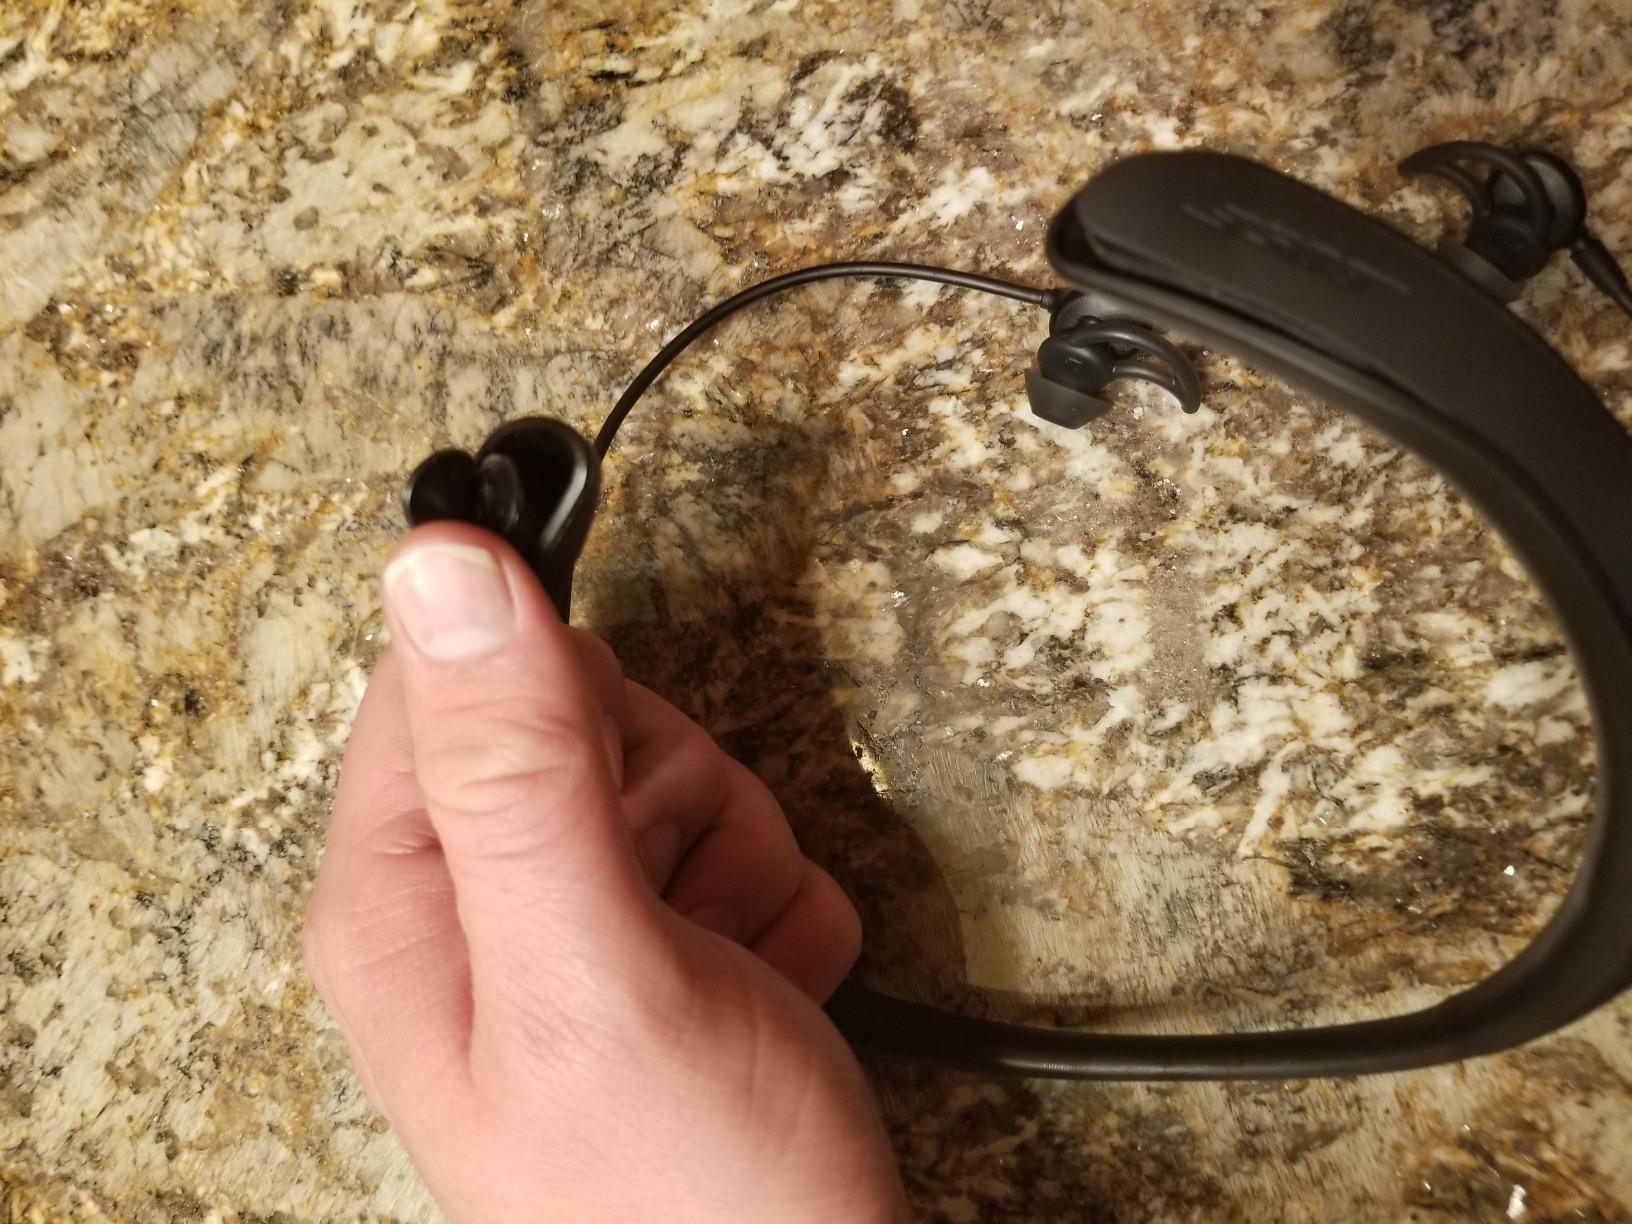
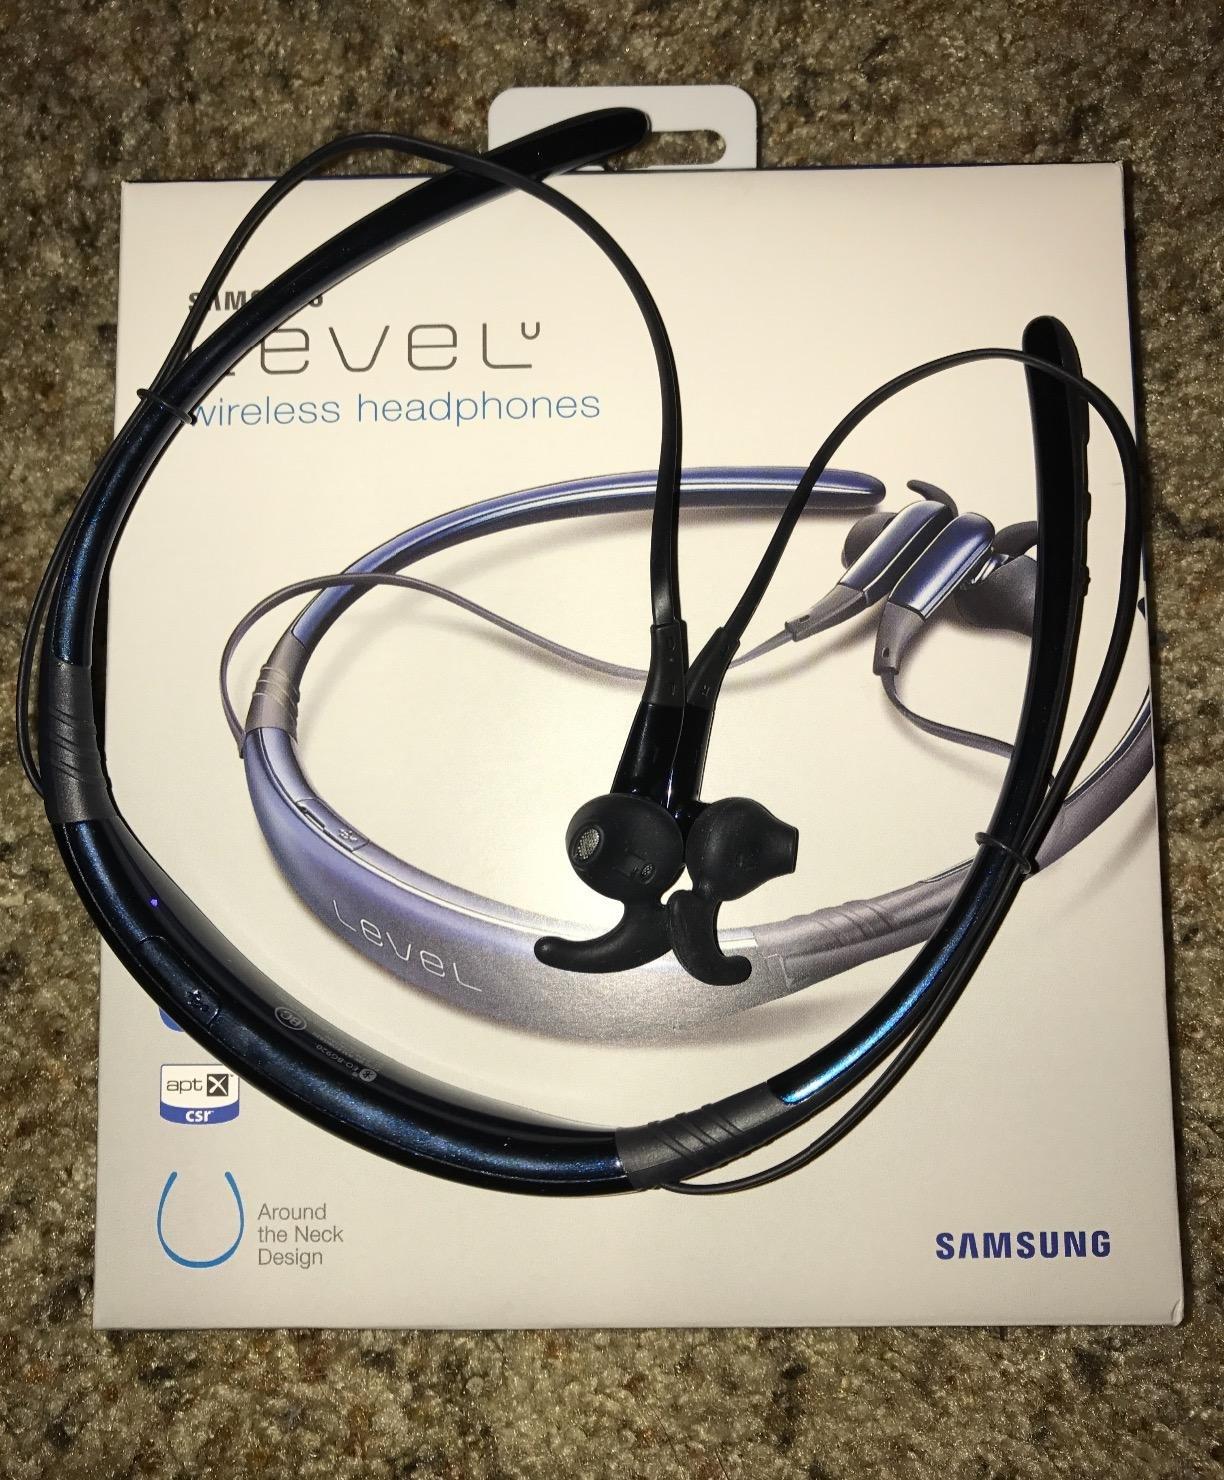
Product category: headphones
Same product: no